Describe the emotion expressed in this image:  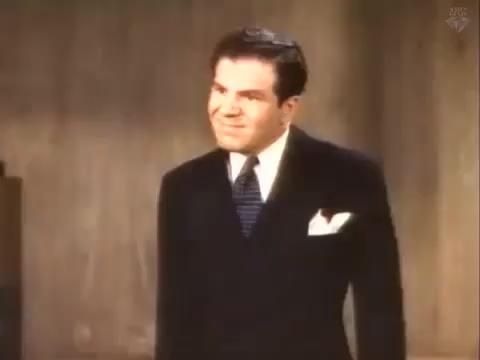
This person displays Pain, valence and arousal with low intensity.